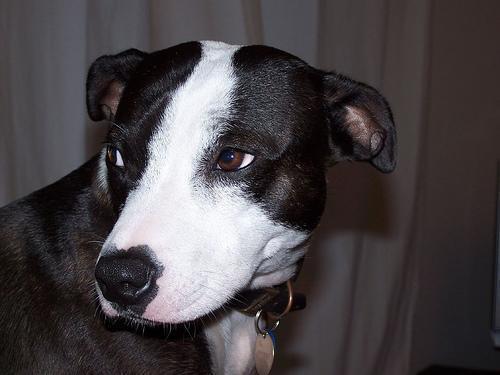
staffordshire bull terrier